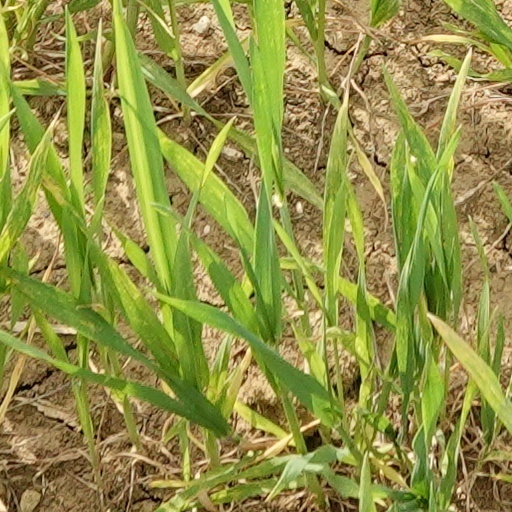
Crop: wheat